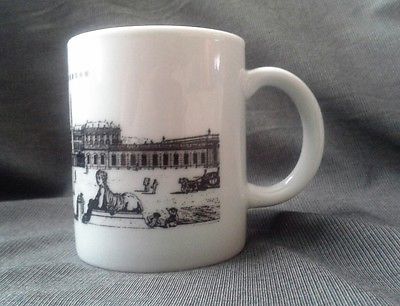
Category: mug